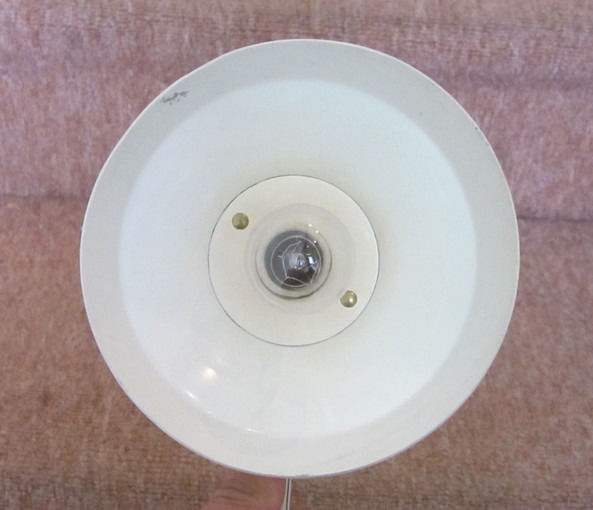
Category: lamp